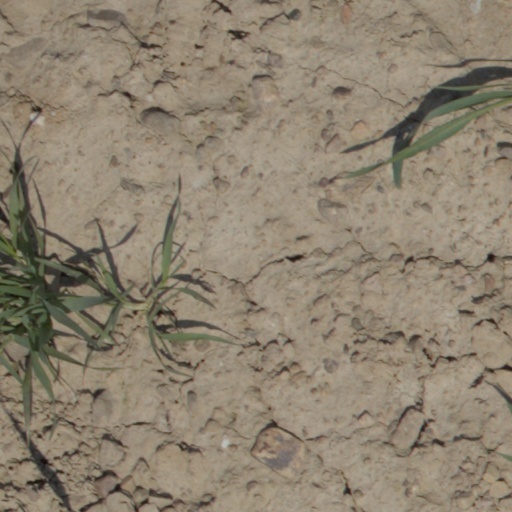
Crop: wheat